National Apostasy

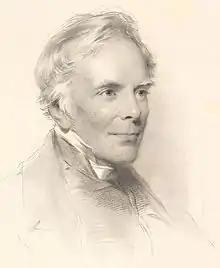
Portrait of John Keble

"National Apostasy" was a sermon preached by John Keble at the University Church of St Mary, Oxford, on 14 July 1833. The sermon has traditionally been considered as the beginning of the Oxford Movement of high church Anglicans, also known as the Tractarians.